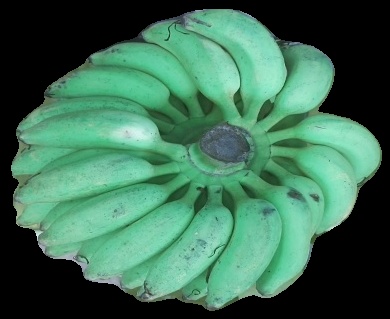
Variety: elakki-bale
Grade: grade2